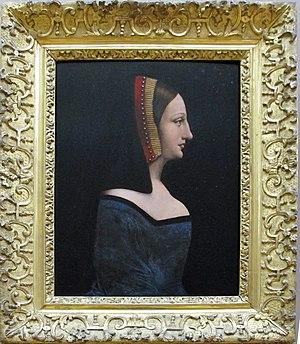
La Belle Ferronnière, née en 1500 et morte avant la fin du XVIᵉ siècle, est le surnom d'une des maîtresses de François Iᵉʳ, et sur laquelle on n'a que des renseignements contradictoires. Suivant l'opinion commune, elle était Espagnole, et serait venue en France à la suite de la troupe de vagabonds et de charlatans qui accompagna le roi à son retour de captivité.
La Belle Ferronnière est un tableau de 62 × 44 cm peint entre 1495 et 1497 sur un panneau en bois de noyer et exposé au Musée du Louvre à Paris. Il est attribué à Léonard de Vinci et à son atelier.